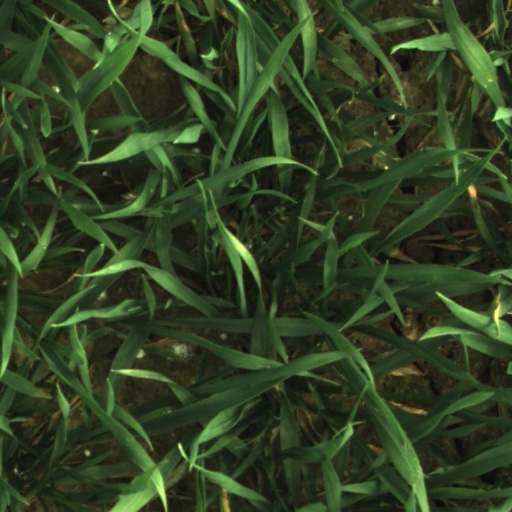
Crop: wheat